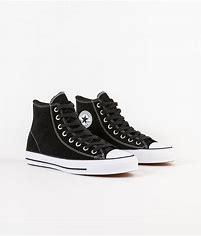
Brand: Converse
Model: Ctas